Industrialization in Germany

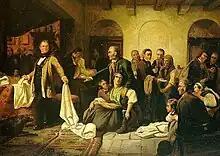
"The Silesian Weavers" (painting by Karl Hübner, 1846)

In total, around 1850, at the beginning of the actual Industrial Revolution in the territory of the German Confederation, only 13,500 workers were employed in pig iron production and their production volume was around 214,000 tons. In the following ten years, production grew by 150%, in the 1860s by another 160%, and at the height of the Industrial Revolution from 1870 to 1873 by 350%. During this period, the number of workers had grown by only 100%. The reasons lay in the technical improvement of production, but also in the emergence of an experienced skilled workforce. Steel production, which was technically more complex, expanded even more and had almost caught up with iron production by 1850. At that time, about 200,000 tons were produced with about 20,000 workers. In 1873, production was 1.6 million tons with 79,000 employees.